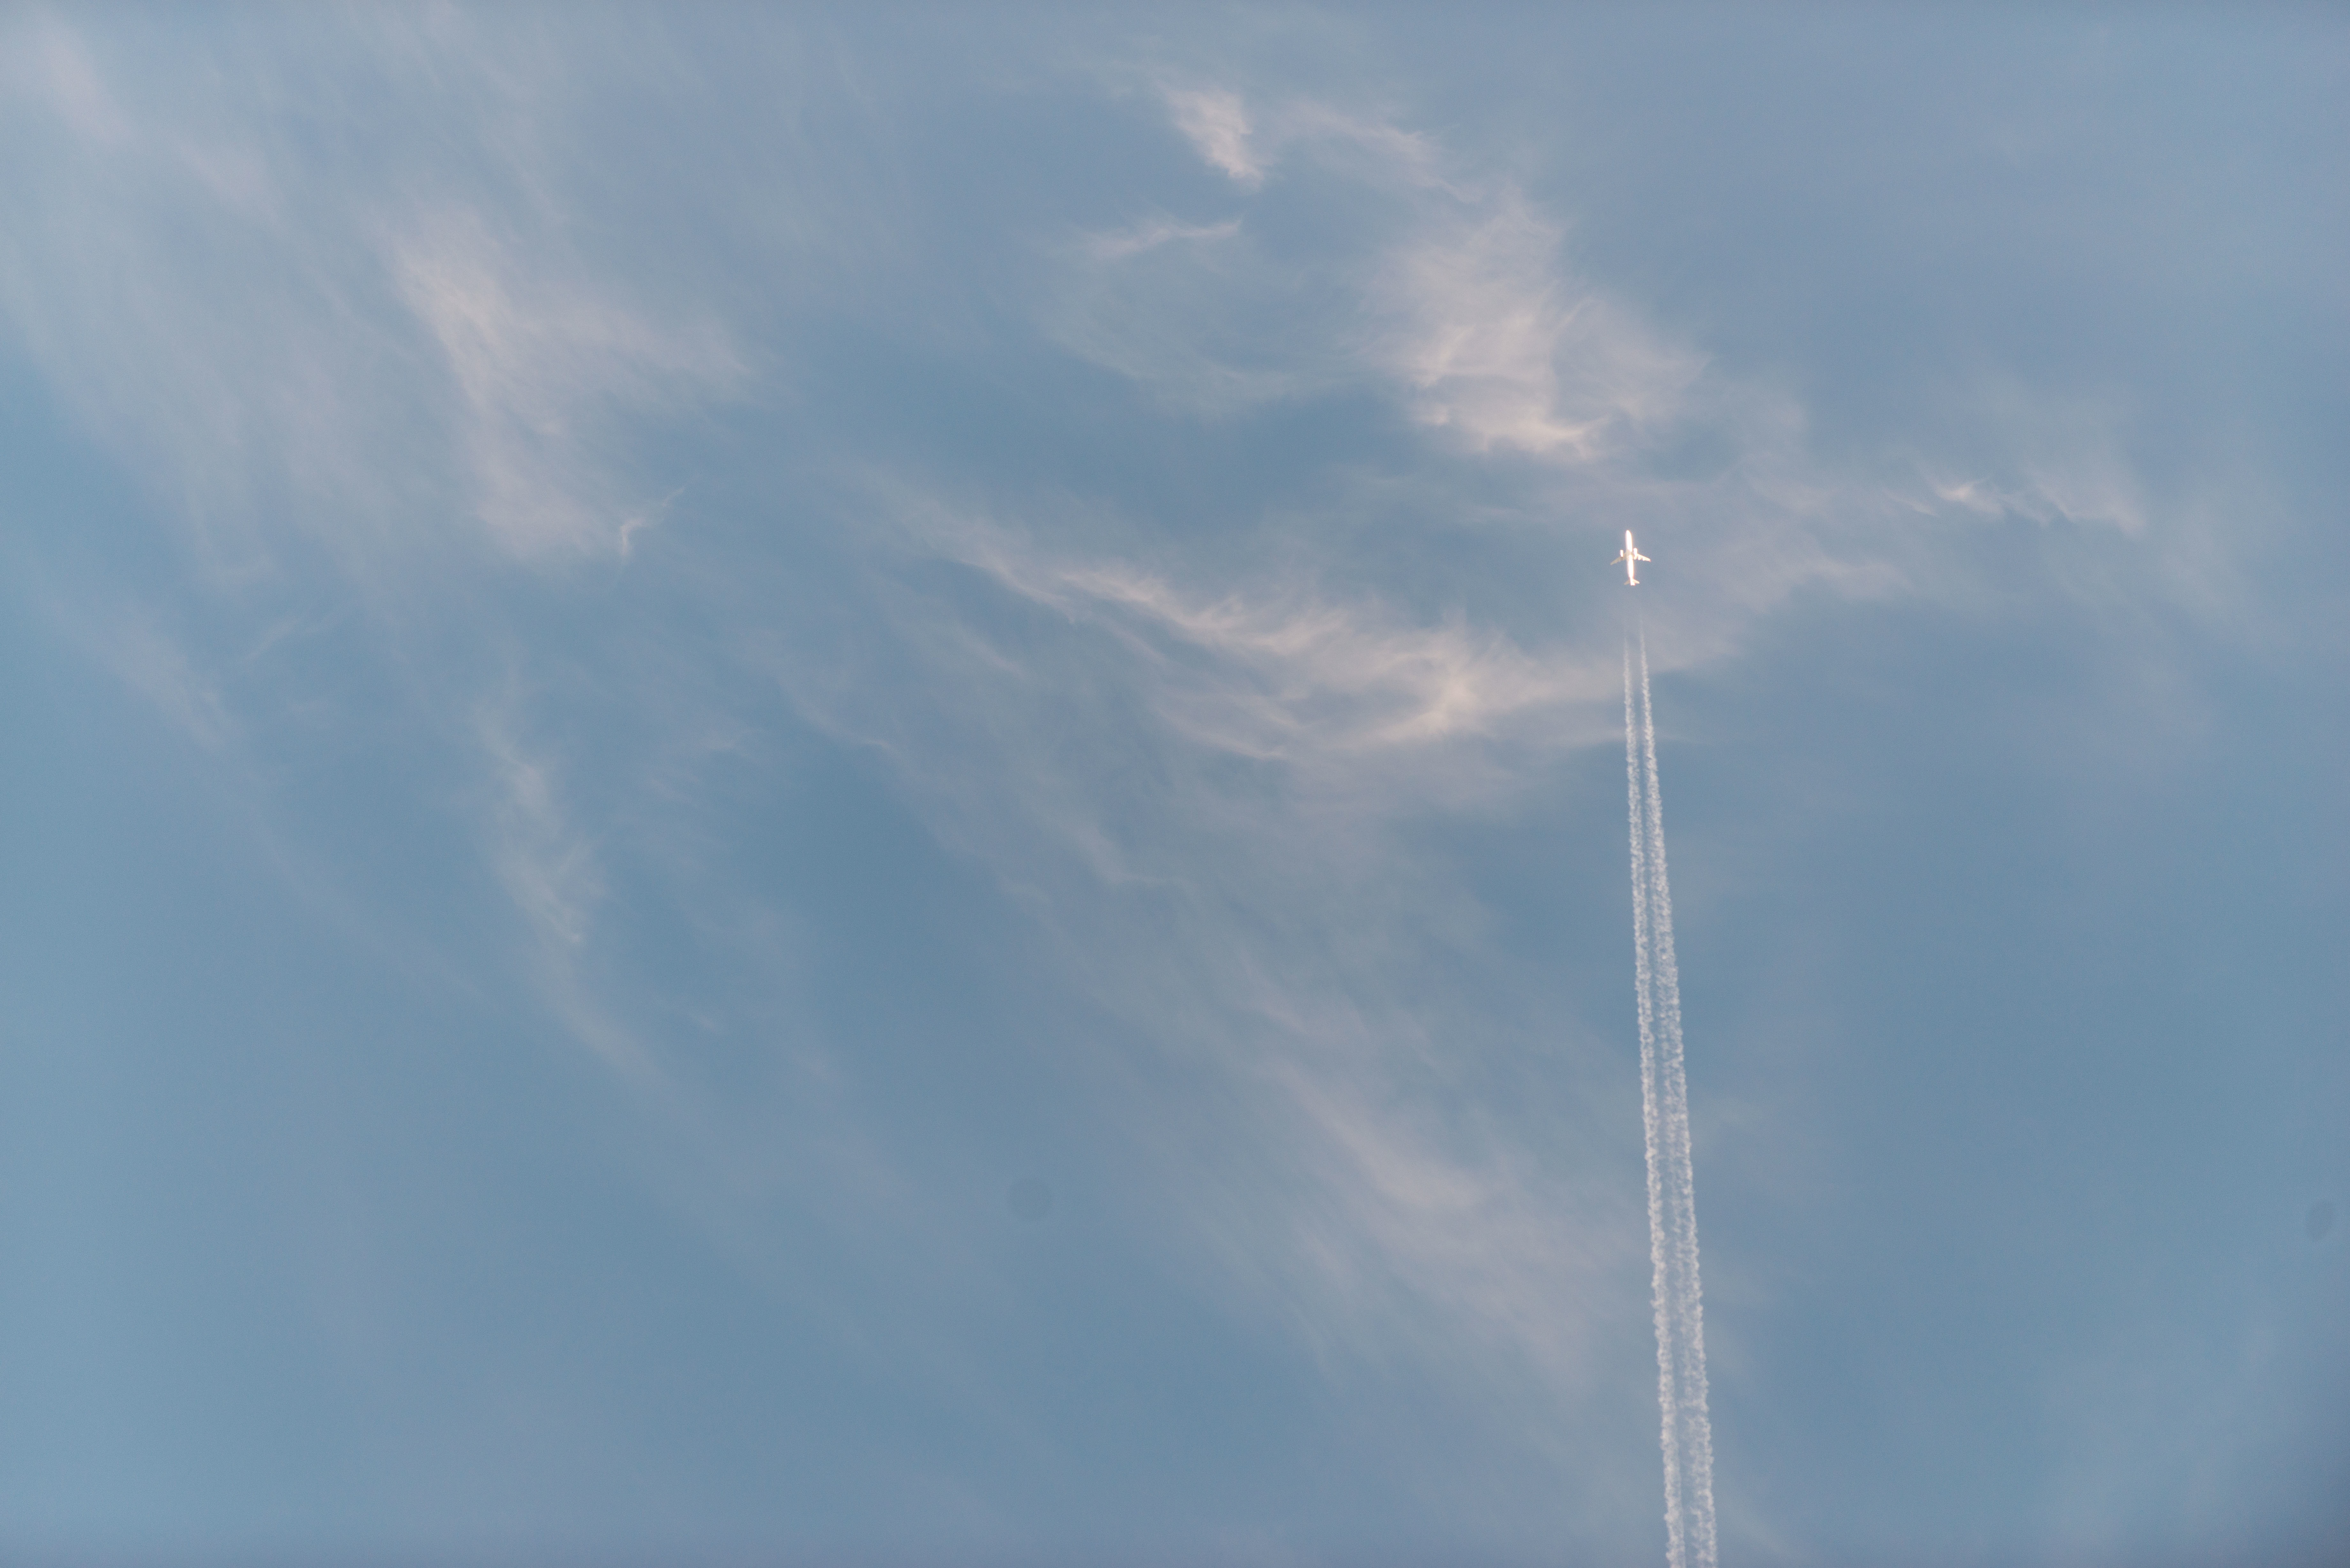
cloud, sky, wind, atmosphere, line, mast, cumulus, electricity, meteorological phenomenon, atmosphere of earth